Mosasaurus

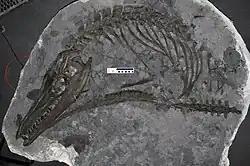
Well-preserved fossil of "M. missouriensis"

One of the most complete "Mosasaurus" skeletons in terms of vertebral representation ("Mosasaurus" sp.; SDSM 452) has seven cervical (neck) vertebrae, thirty-eight dorsal vertebrae (which includes thoracic and lumbar vertebrae) in the back, and eight pygal vertebrae (front tail vertebrae lacking haemal arches) followed by sixty-eight caudal vertebrae in the tail. All species of "Mosasaurus" have seven cervical vertebrae, but other vertebral counts vary among them. Various partial skeletons of "M. conodon", "M. hoffmannii", and "M. missouriensis" suggest "M. conodon" likely had up to thirty-six dorsal vertebrae and nine pygal vertebrae; "M. hoffmannii" had likely up to thirty-two dorsal vertebrae and ten pygal vertebrae; and "M. missouriensis" around thirty-three dorsal vertebrae, eleven pygal vertebrae, and at least seventy-nine caudal vertebrae. "M. lemmonieri" had the most vertebrae in the genus, with up to around forty dorsal vertebrae, twenty-two pygal vertebrae, and ninety caudal vertebrae. Compared to other mosasaurs, the rib cage of "Mosasaurus" is unusually deep and forms an almost perfect semicircle, giving it a barrel-shaped chest. Rather than being fused together, extensive cartilage likely connected the ribs with the sternum, which would have facilitated breathing movements and compression when in deeper waters. The texture of the bones is virtually identical with in modern whales, which indicates "Mosasaurus" possessed a high range of aquatic adaptation and neutral buoyancy as seen in cetaceans.